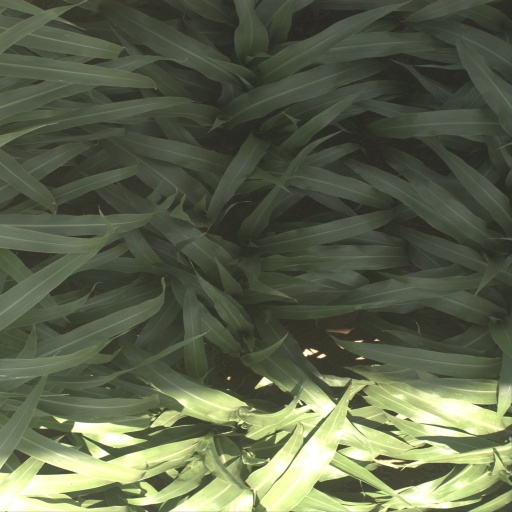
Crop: sorghum